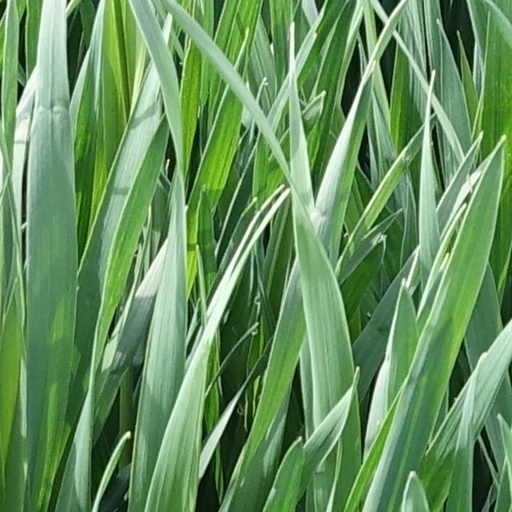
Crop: wheat